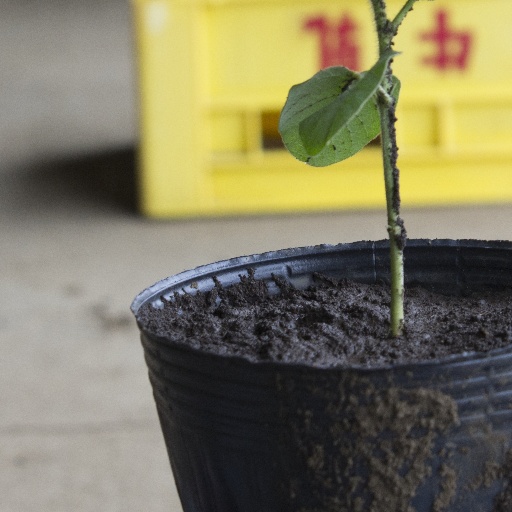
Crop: soybean